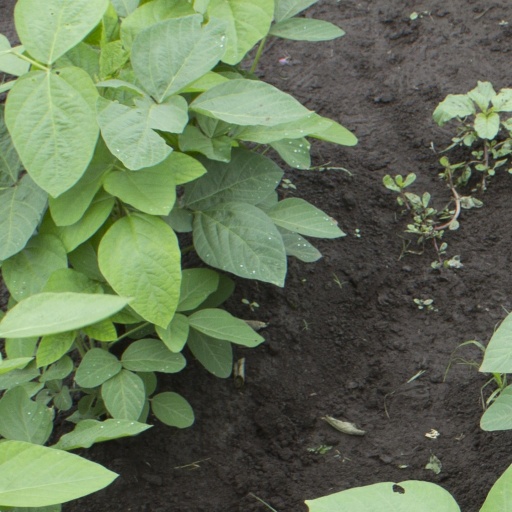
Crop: soybean